Ganges Canal

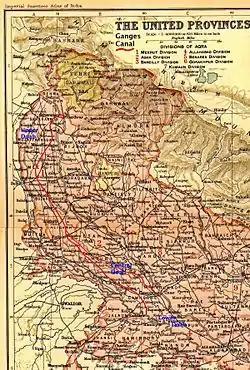
The Ganges Canal highlighted in red stretching between its headworks off the Ganges river in Hardwar and its confluence with the Jumna river below Cawnpore (now Kanpur).

The Ganges Canal or Ganga Canal is a canal system that irrigates the Doab region between the Ganges River and the Yamuna River in India.